Describe the emotion expressed in this image:  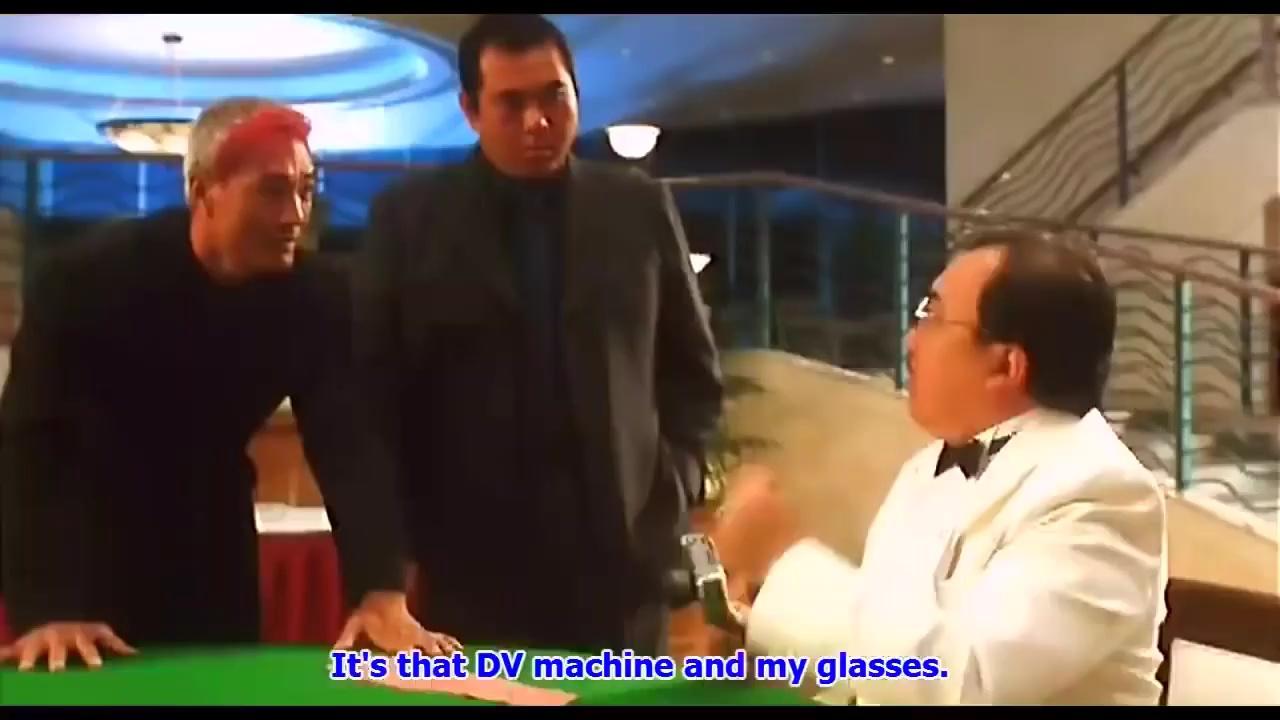
This person displays Suffering, valence and arousal with low intensity.